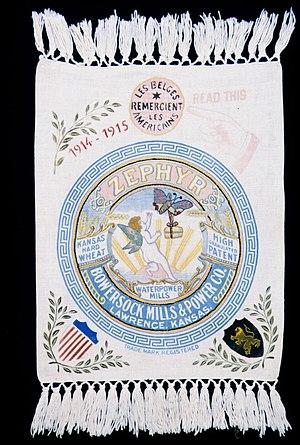
La Commission for Relief in Belgium est une organisation internationale chargée du ravitaillement en Belgique et dans le nord de la France sous l’occupation allemande pendant la Première Guerre mondiale. Elle a nourri neuf millions de personnes, dont sept millions de Belges et deux millions de Français. Herbert Hoover, qui deviendra plus tard président des États-Unis, est une figure emblématique de l’organisation.